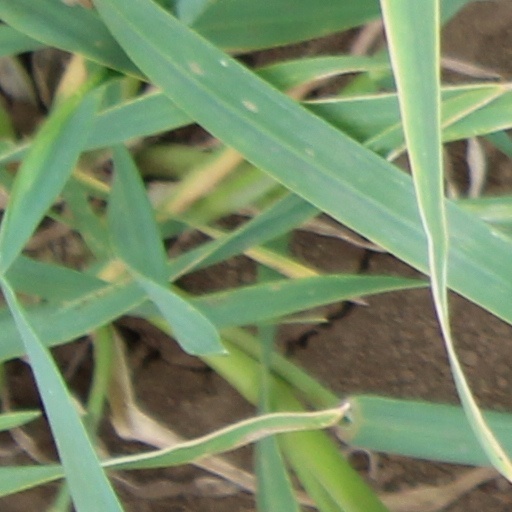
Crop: wheat